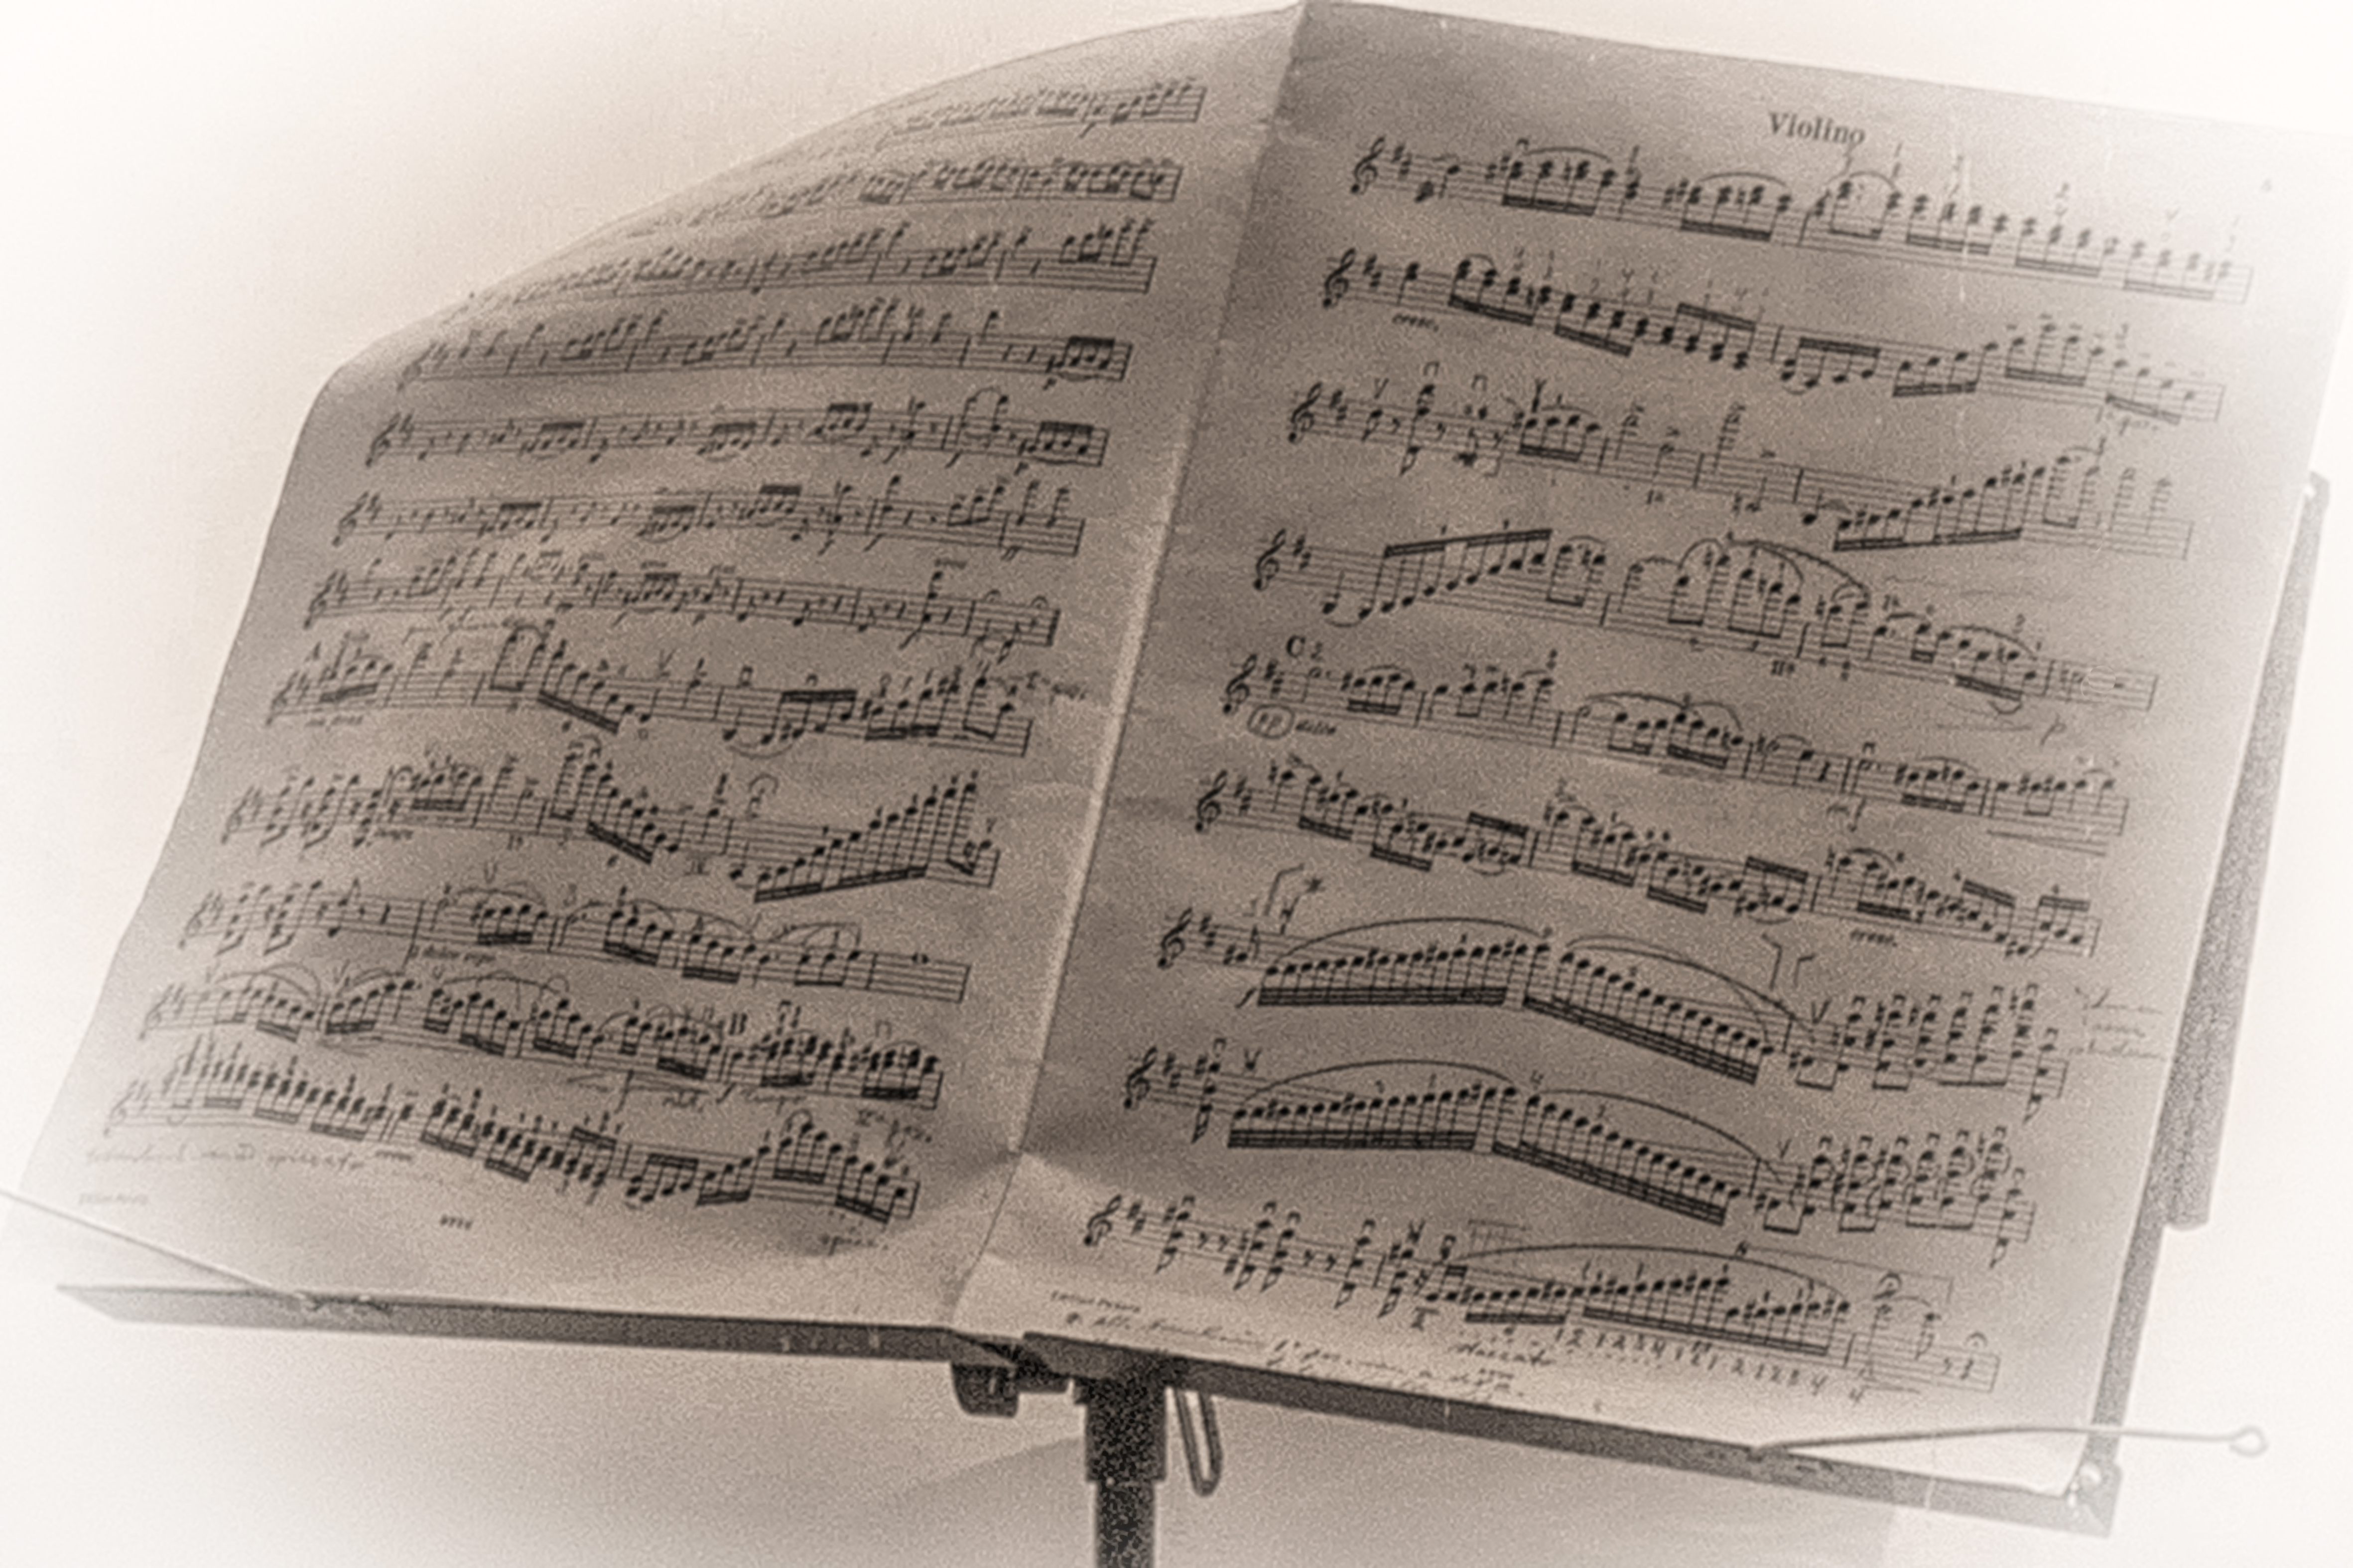
writing, pattern, nikon, material, nederland, netherlands, sketch, drawing, text, handwriting, vignette, calligraphy, document, paulvandevelde, pdvandevelde, padagudaloma, dordrecht, nederlandinfotos, noten, viool, vioolmuziek, muziekboek, violine, bladmuziek, notenbalk